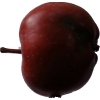
Label: Apple 18